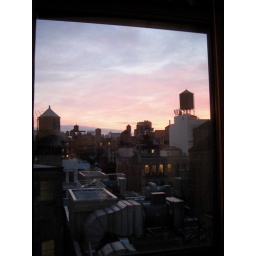
Sunset over the window from my office desk